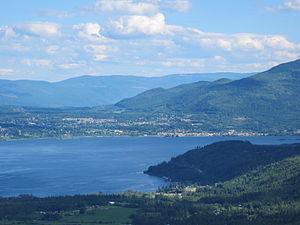
Salmon Arm est une cité de la Colombie-Britannique.